Politics of Svalbard

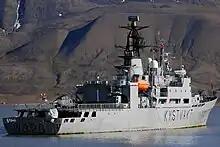
KV "Nordkapp" patrolling in Adventfjorden

The Commissioner of Mining for Svalbard is part of the Norwegian Directorate of Mining, but retains its own offices in Longyearbyen. The commissioner is responsible for administrating mineral rights, both for mining and petroleum. Other public agencies which have supervisory roles, but are not stationed on Svalbard, are the Norwegian Labour Inspection Authority, the Norwegian Petroleum Directorate, the Norwegian Directorate for Fire and Explosion Prevention and the Norwegian Directorate for Product and Electrical Safety.